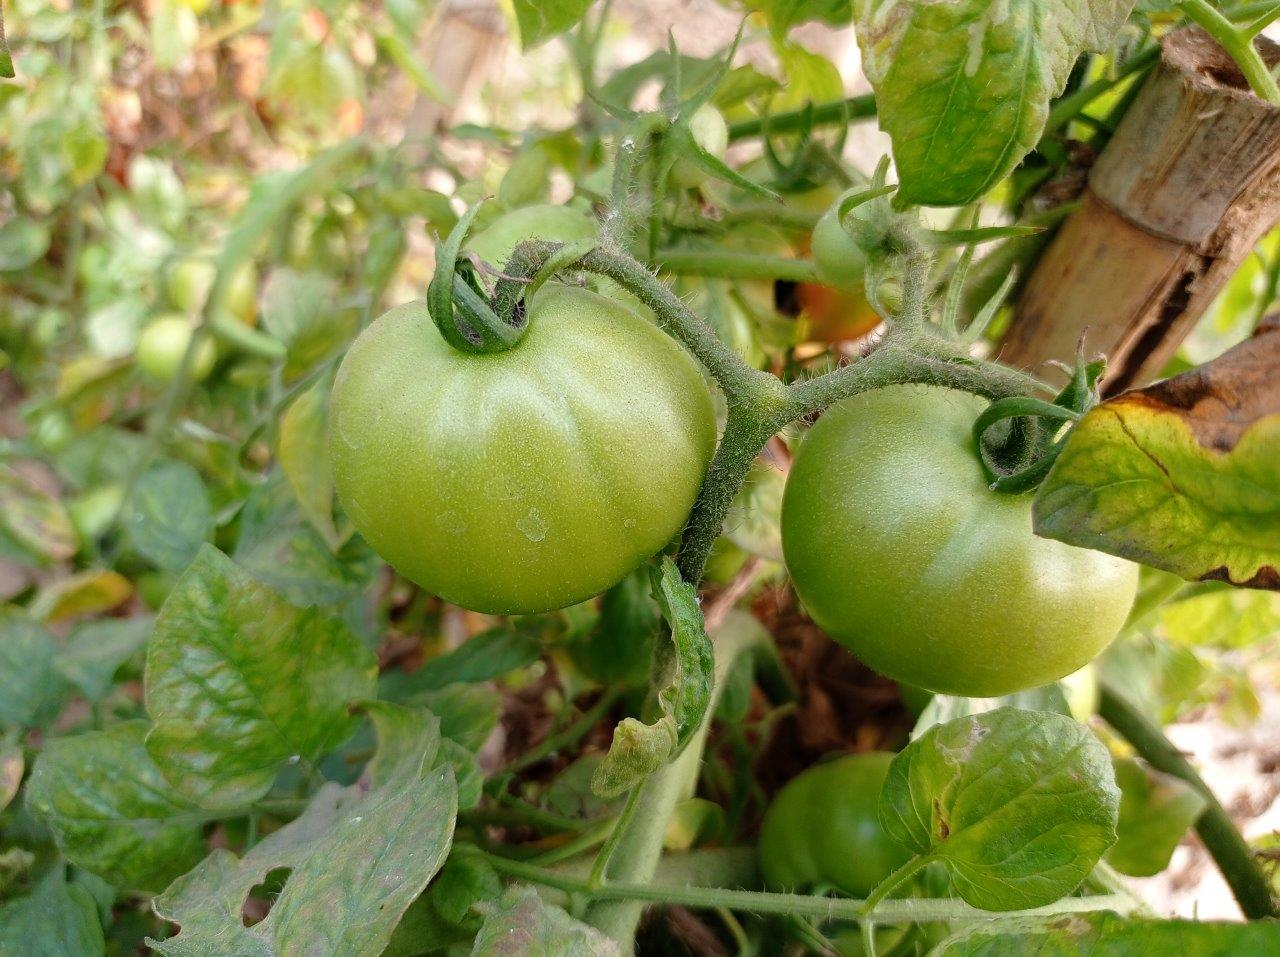
Maturity: Immature